East Gondwana

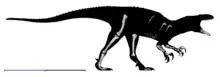
"Australovenator" is the most complete theropod found in Australia.

Dinosaur fossils are rare from the South Polar region, and major fossil-bearing locations are the James Ross Island group; Beardmore glacier in Antarctica; Roma, Queensland; Mangahouanga stream in New Zealand; and Dinosaur Cove in Victoria, Australia. The dinosaur remains of this region, such as those found in Victoria, consist only fragmentary pieces, making identification controversial. For example, disputed identifications of an allosaurid which may represent an abelisaurid, the ceratopsian "Serendipaceratops" which could be an ankylosaur, and the difficult-to-classify theropod "Timimus" have consequently been made.